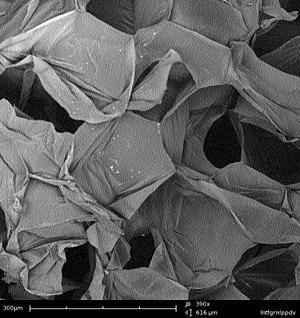
Les particules de calage, également appelées chips de calage, sont des matériaux de calage en vrac couramment utilisées pour éviter d'endommager des objets fragiles lors de leur transport. Elles sont conçues pour s'emboîter lorsqu'elles sont compressées et pour s'écouler librement quand elles ne le sont pas.